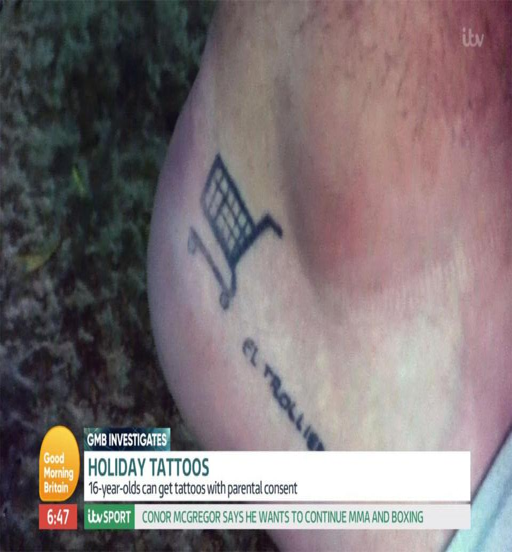
the feature looked at drunken tattoos on holiday that teens may live to regret